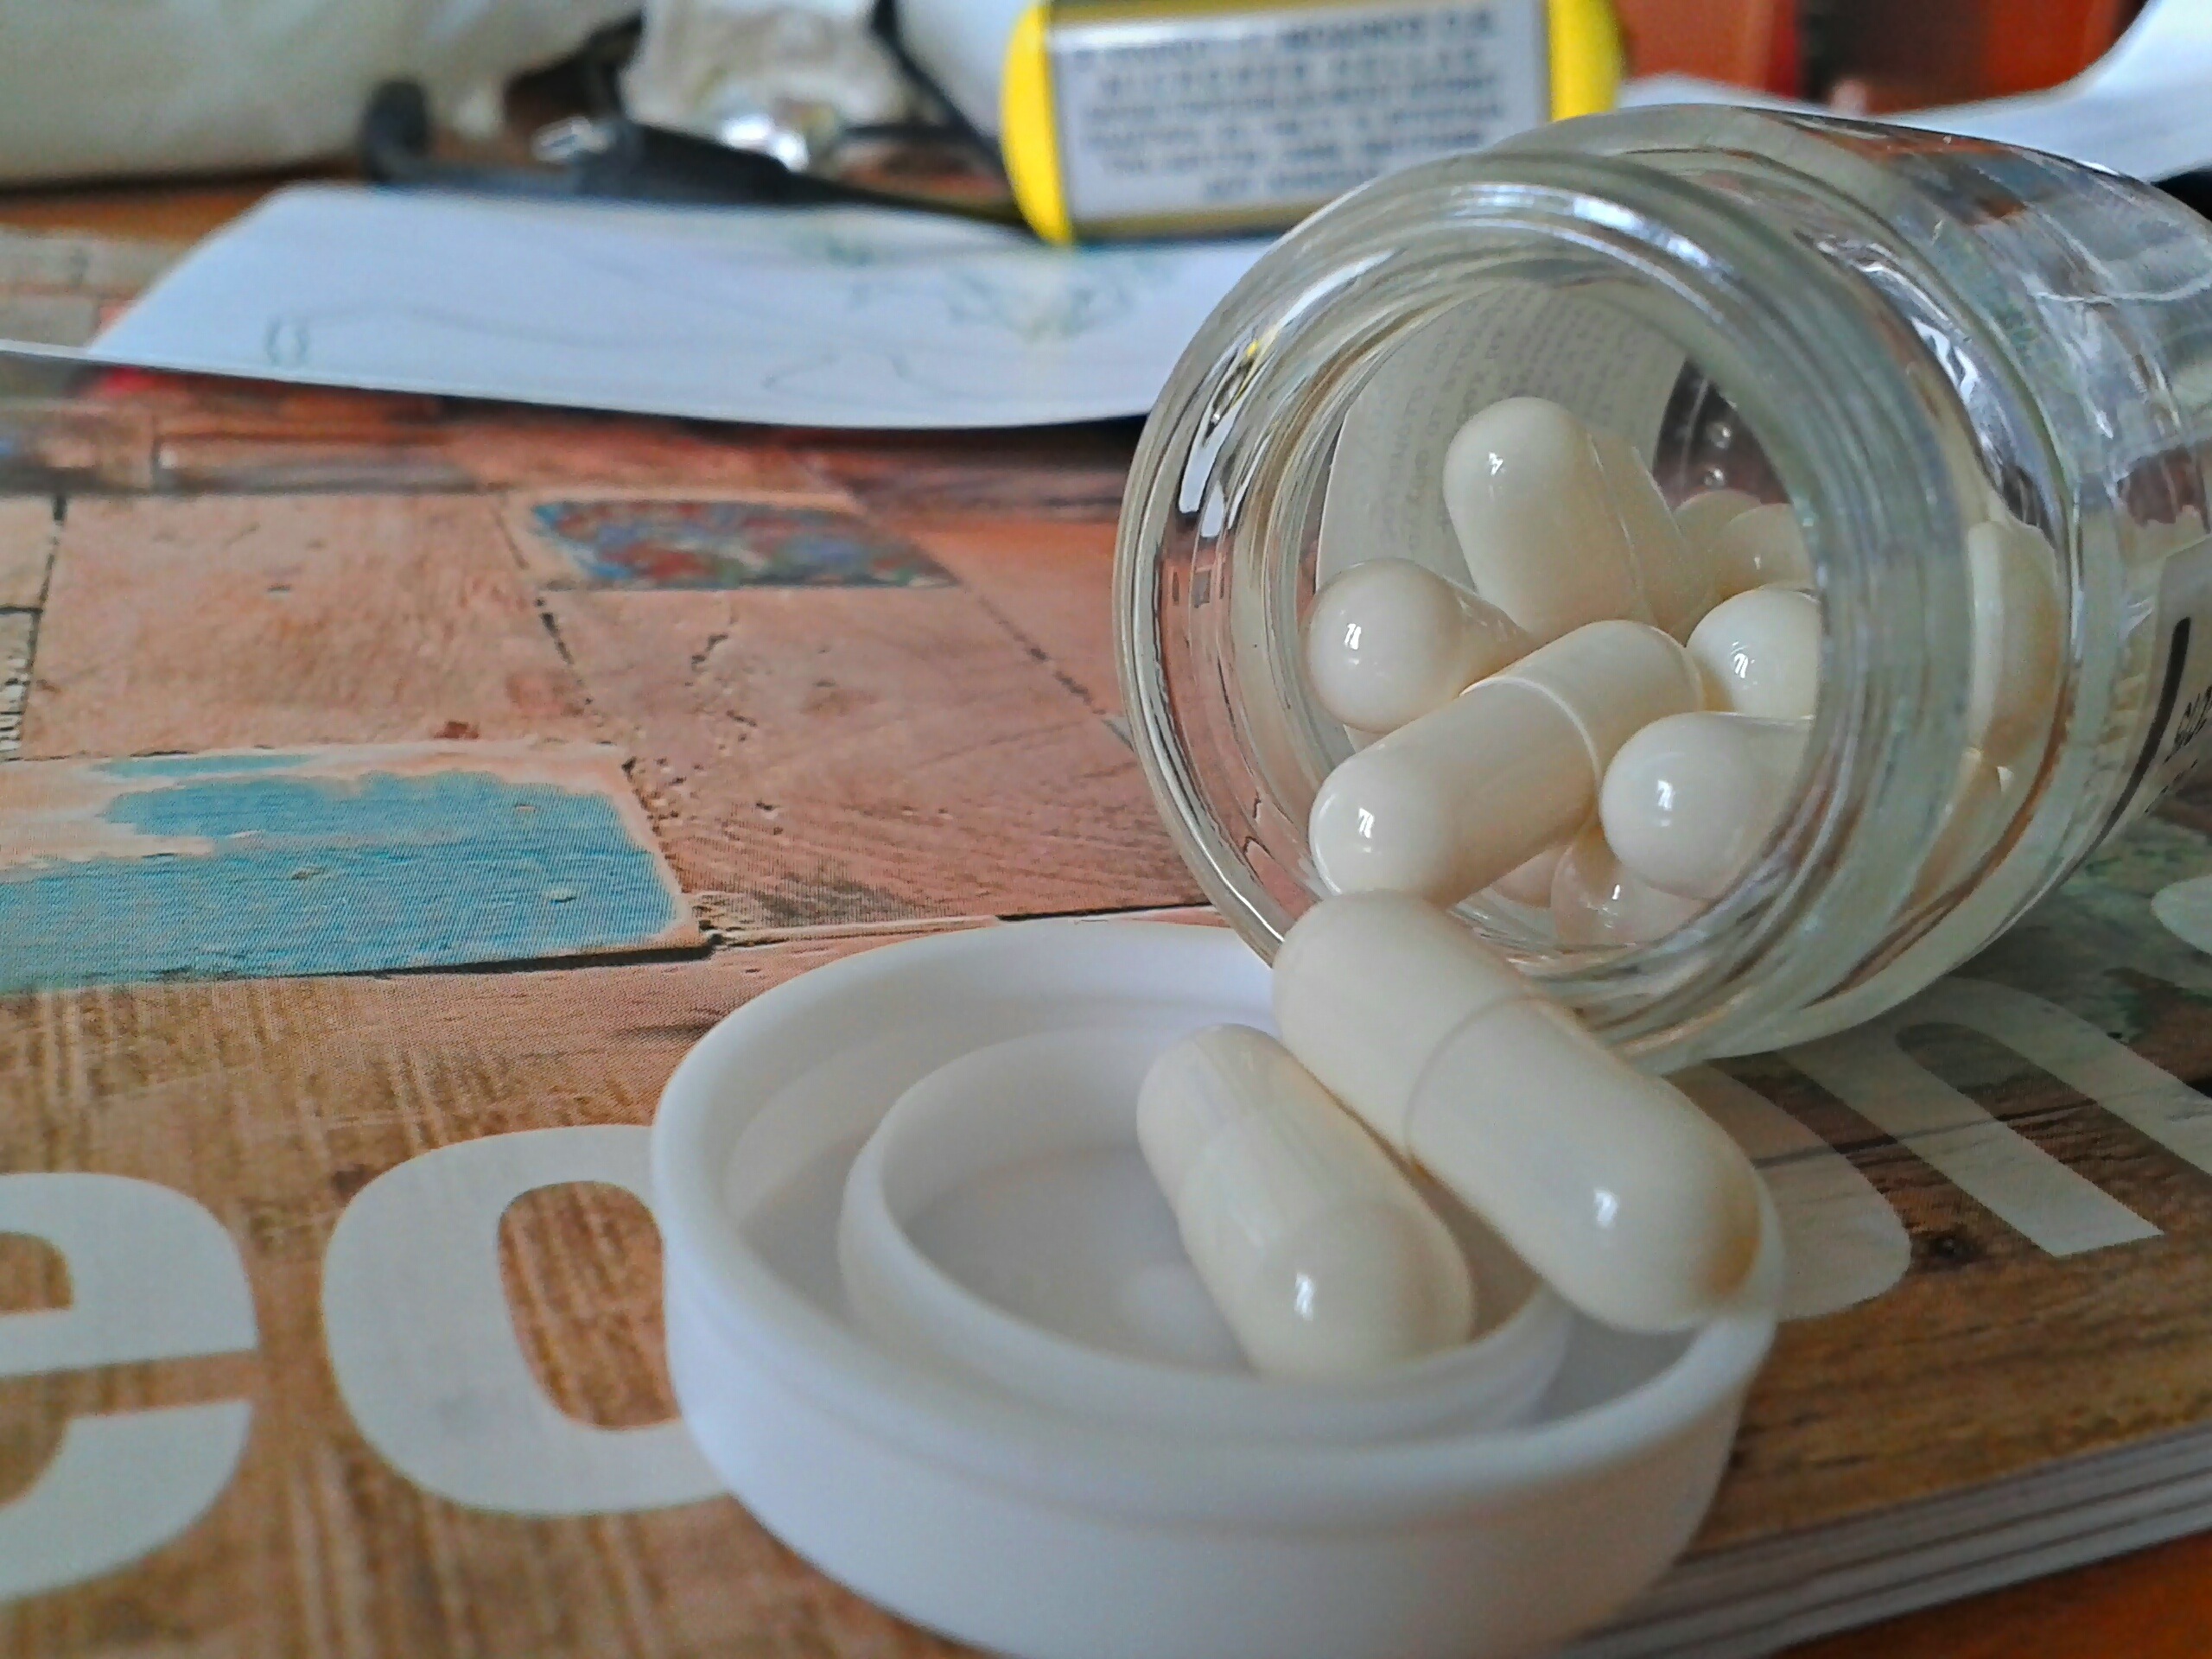
glass, food, ceramic, bottle, medicine, baking, capsule, prescription, pills, drugs, medications, medicines, pill bottle